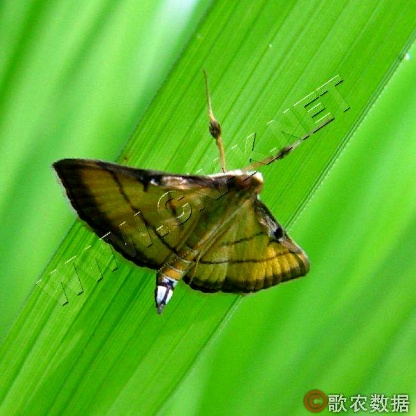
Nhãn: Sâu cuốn lá nhỏ ( Rice leaf folder)